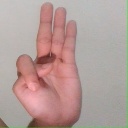
अक्षर: भ